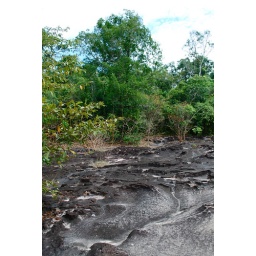
rocks carved by water 2